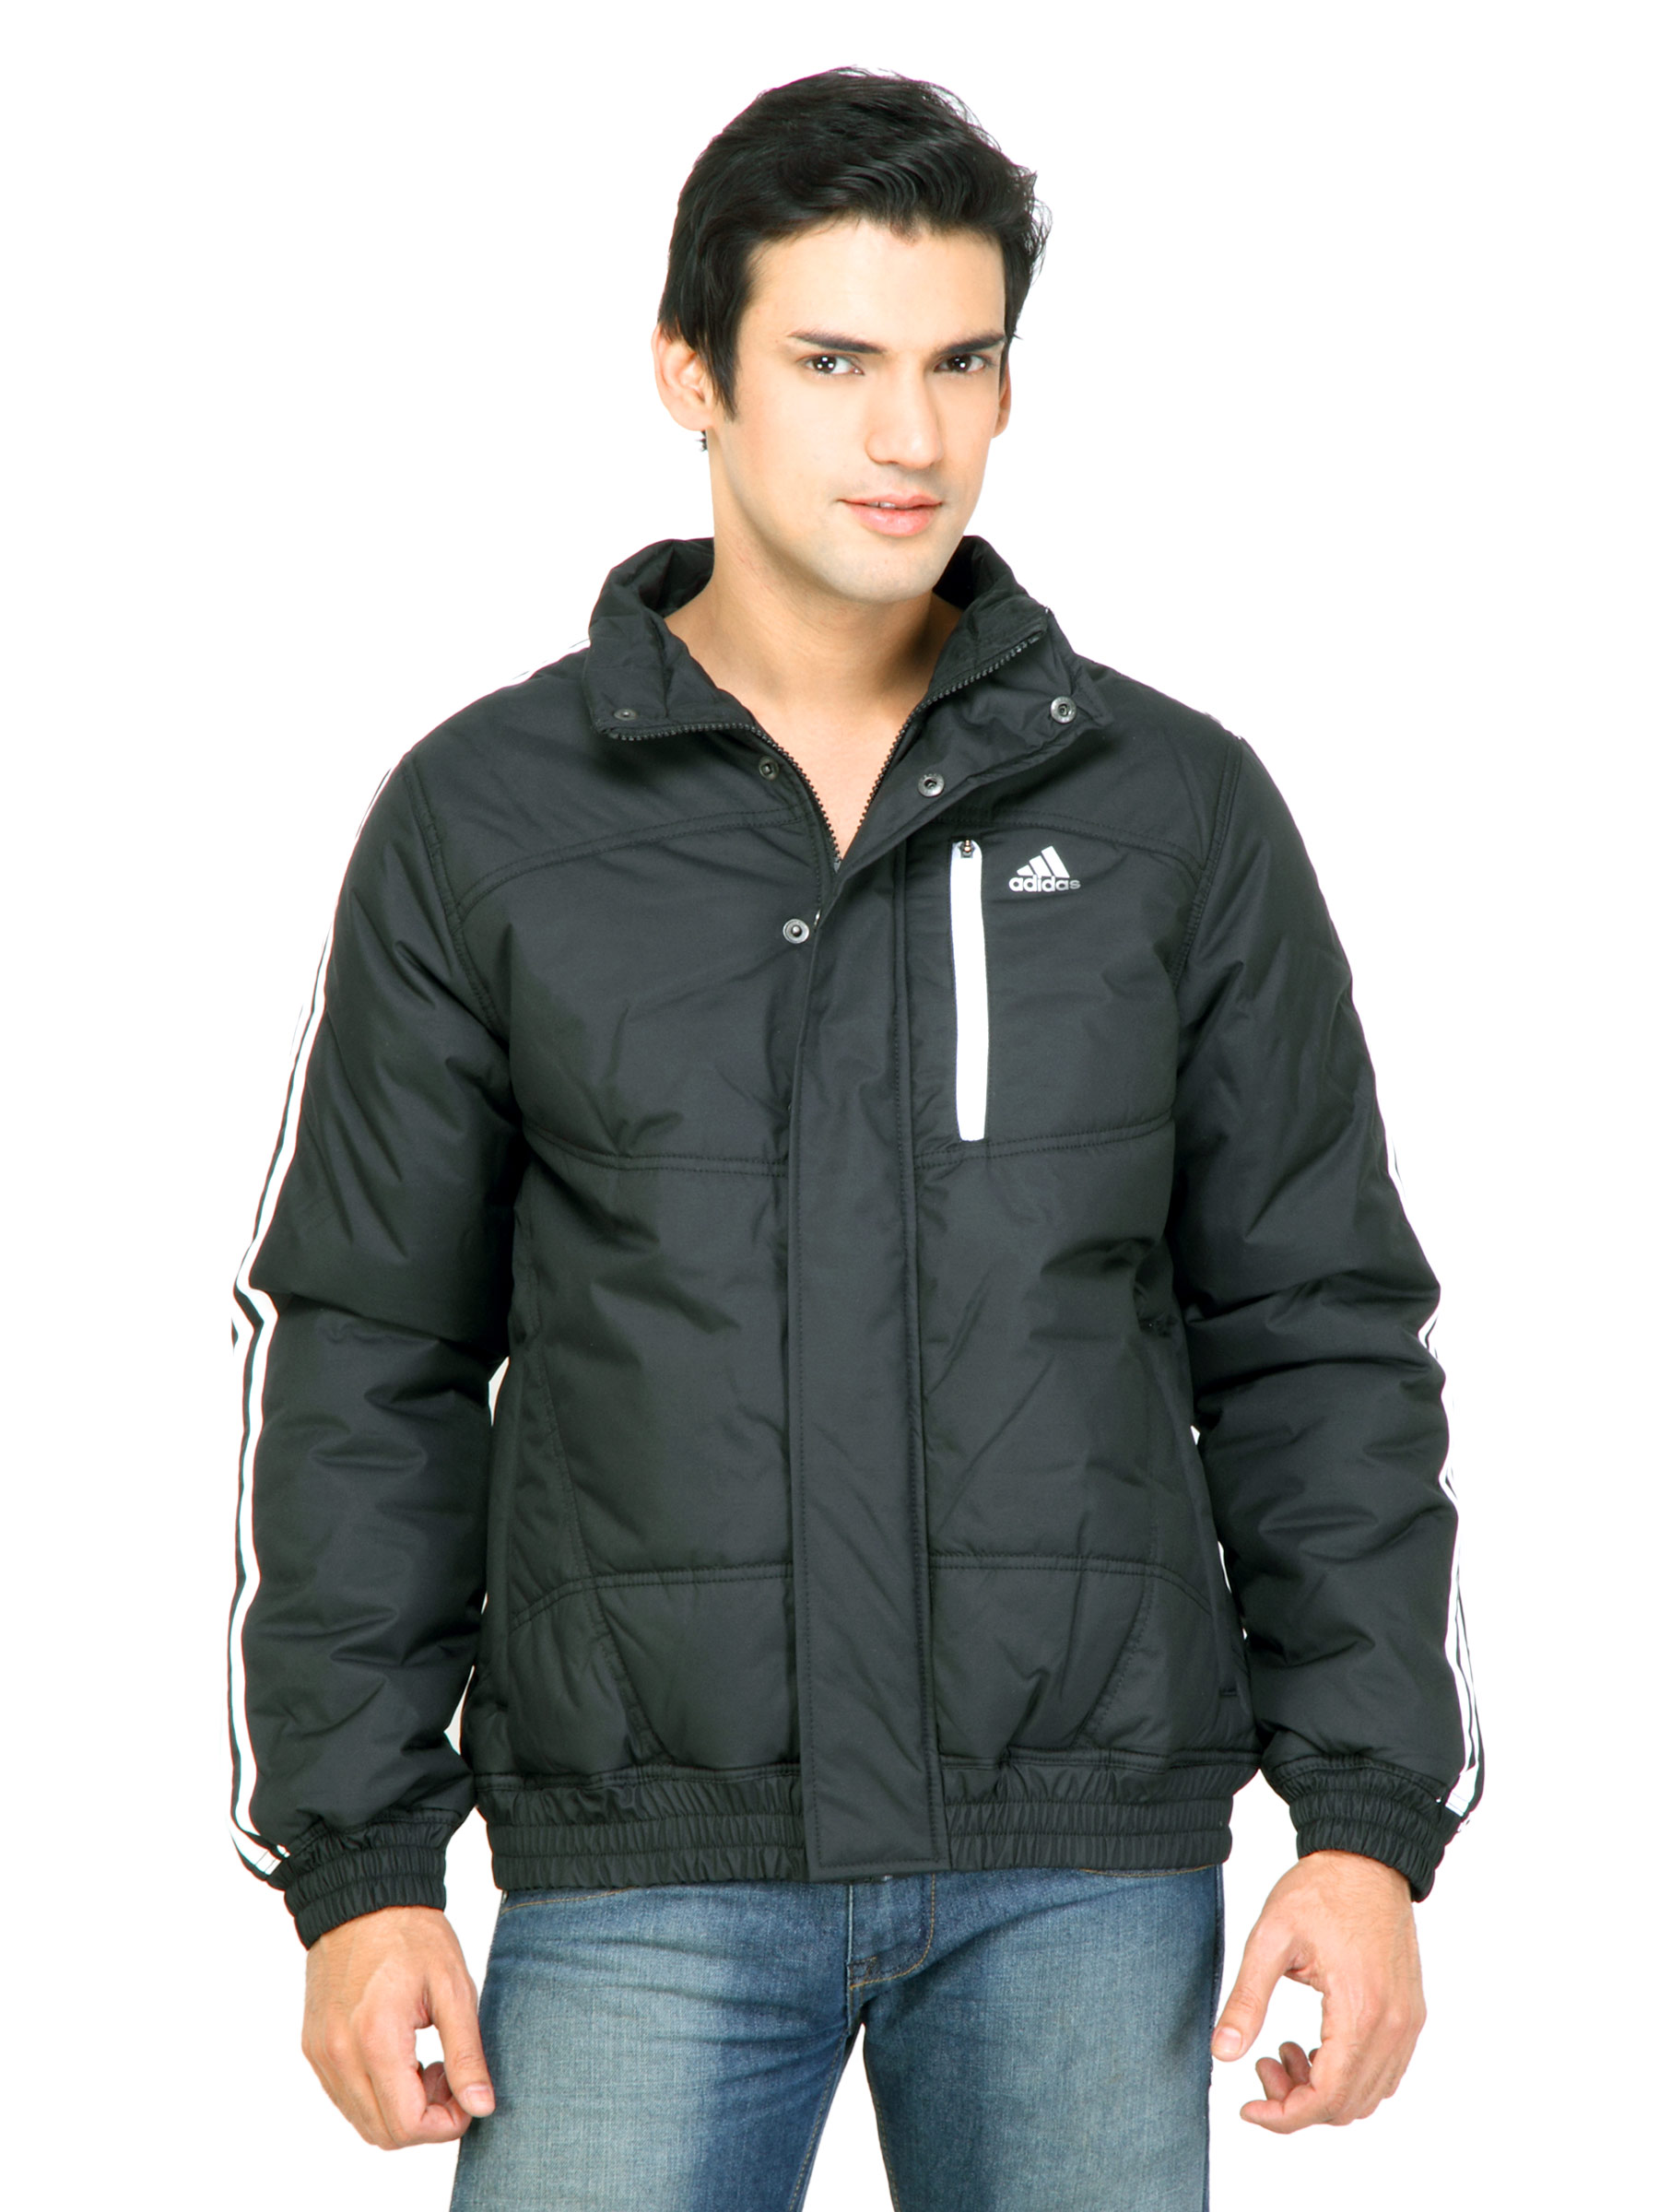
ADIDAS Men Solid Black Jackets
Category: Apparel / Topwear / Jackets
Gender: Men
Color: Black
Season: Fall 2011
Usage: Sports